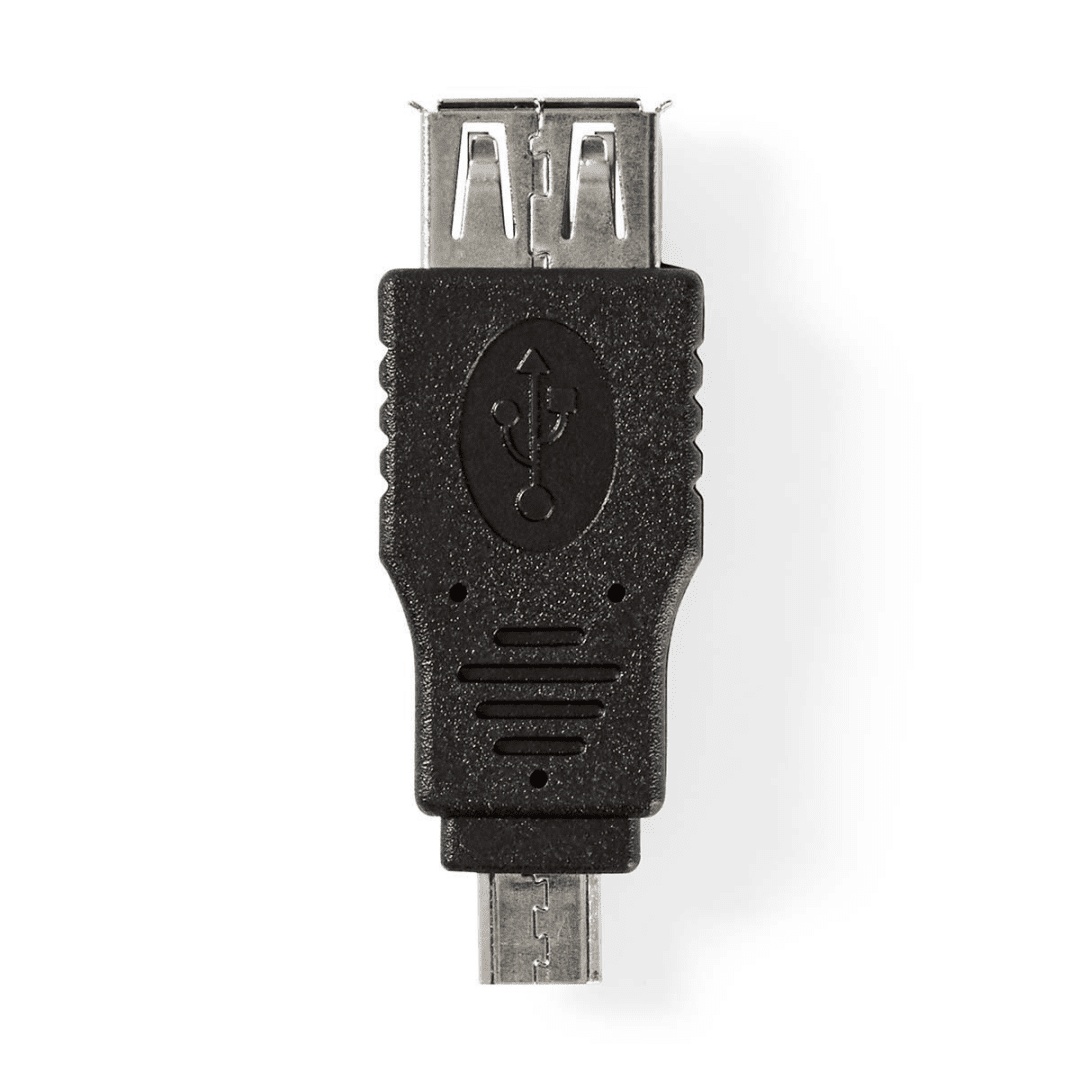
USB Micro-B Adapter   USB 2.0   USB Micro-B Male   USB-A Female   480 Mbps   Vernikkeld   PVC   Zwart   Blister
Deze adapter kunt u gebruiken om een USB 2.0 A male verbinding te veranderen naar een USB 2.0 micro B male verbinding.
Brand: Nedis
Category: Electronics > Electronics Accessories > Adapters > USB Adapters